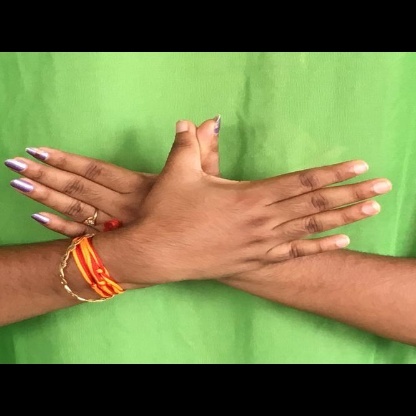
Mudra: Garuda